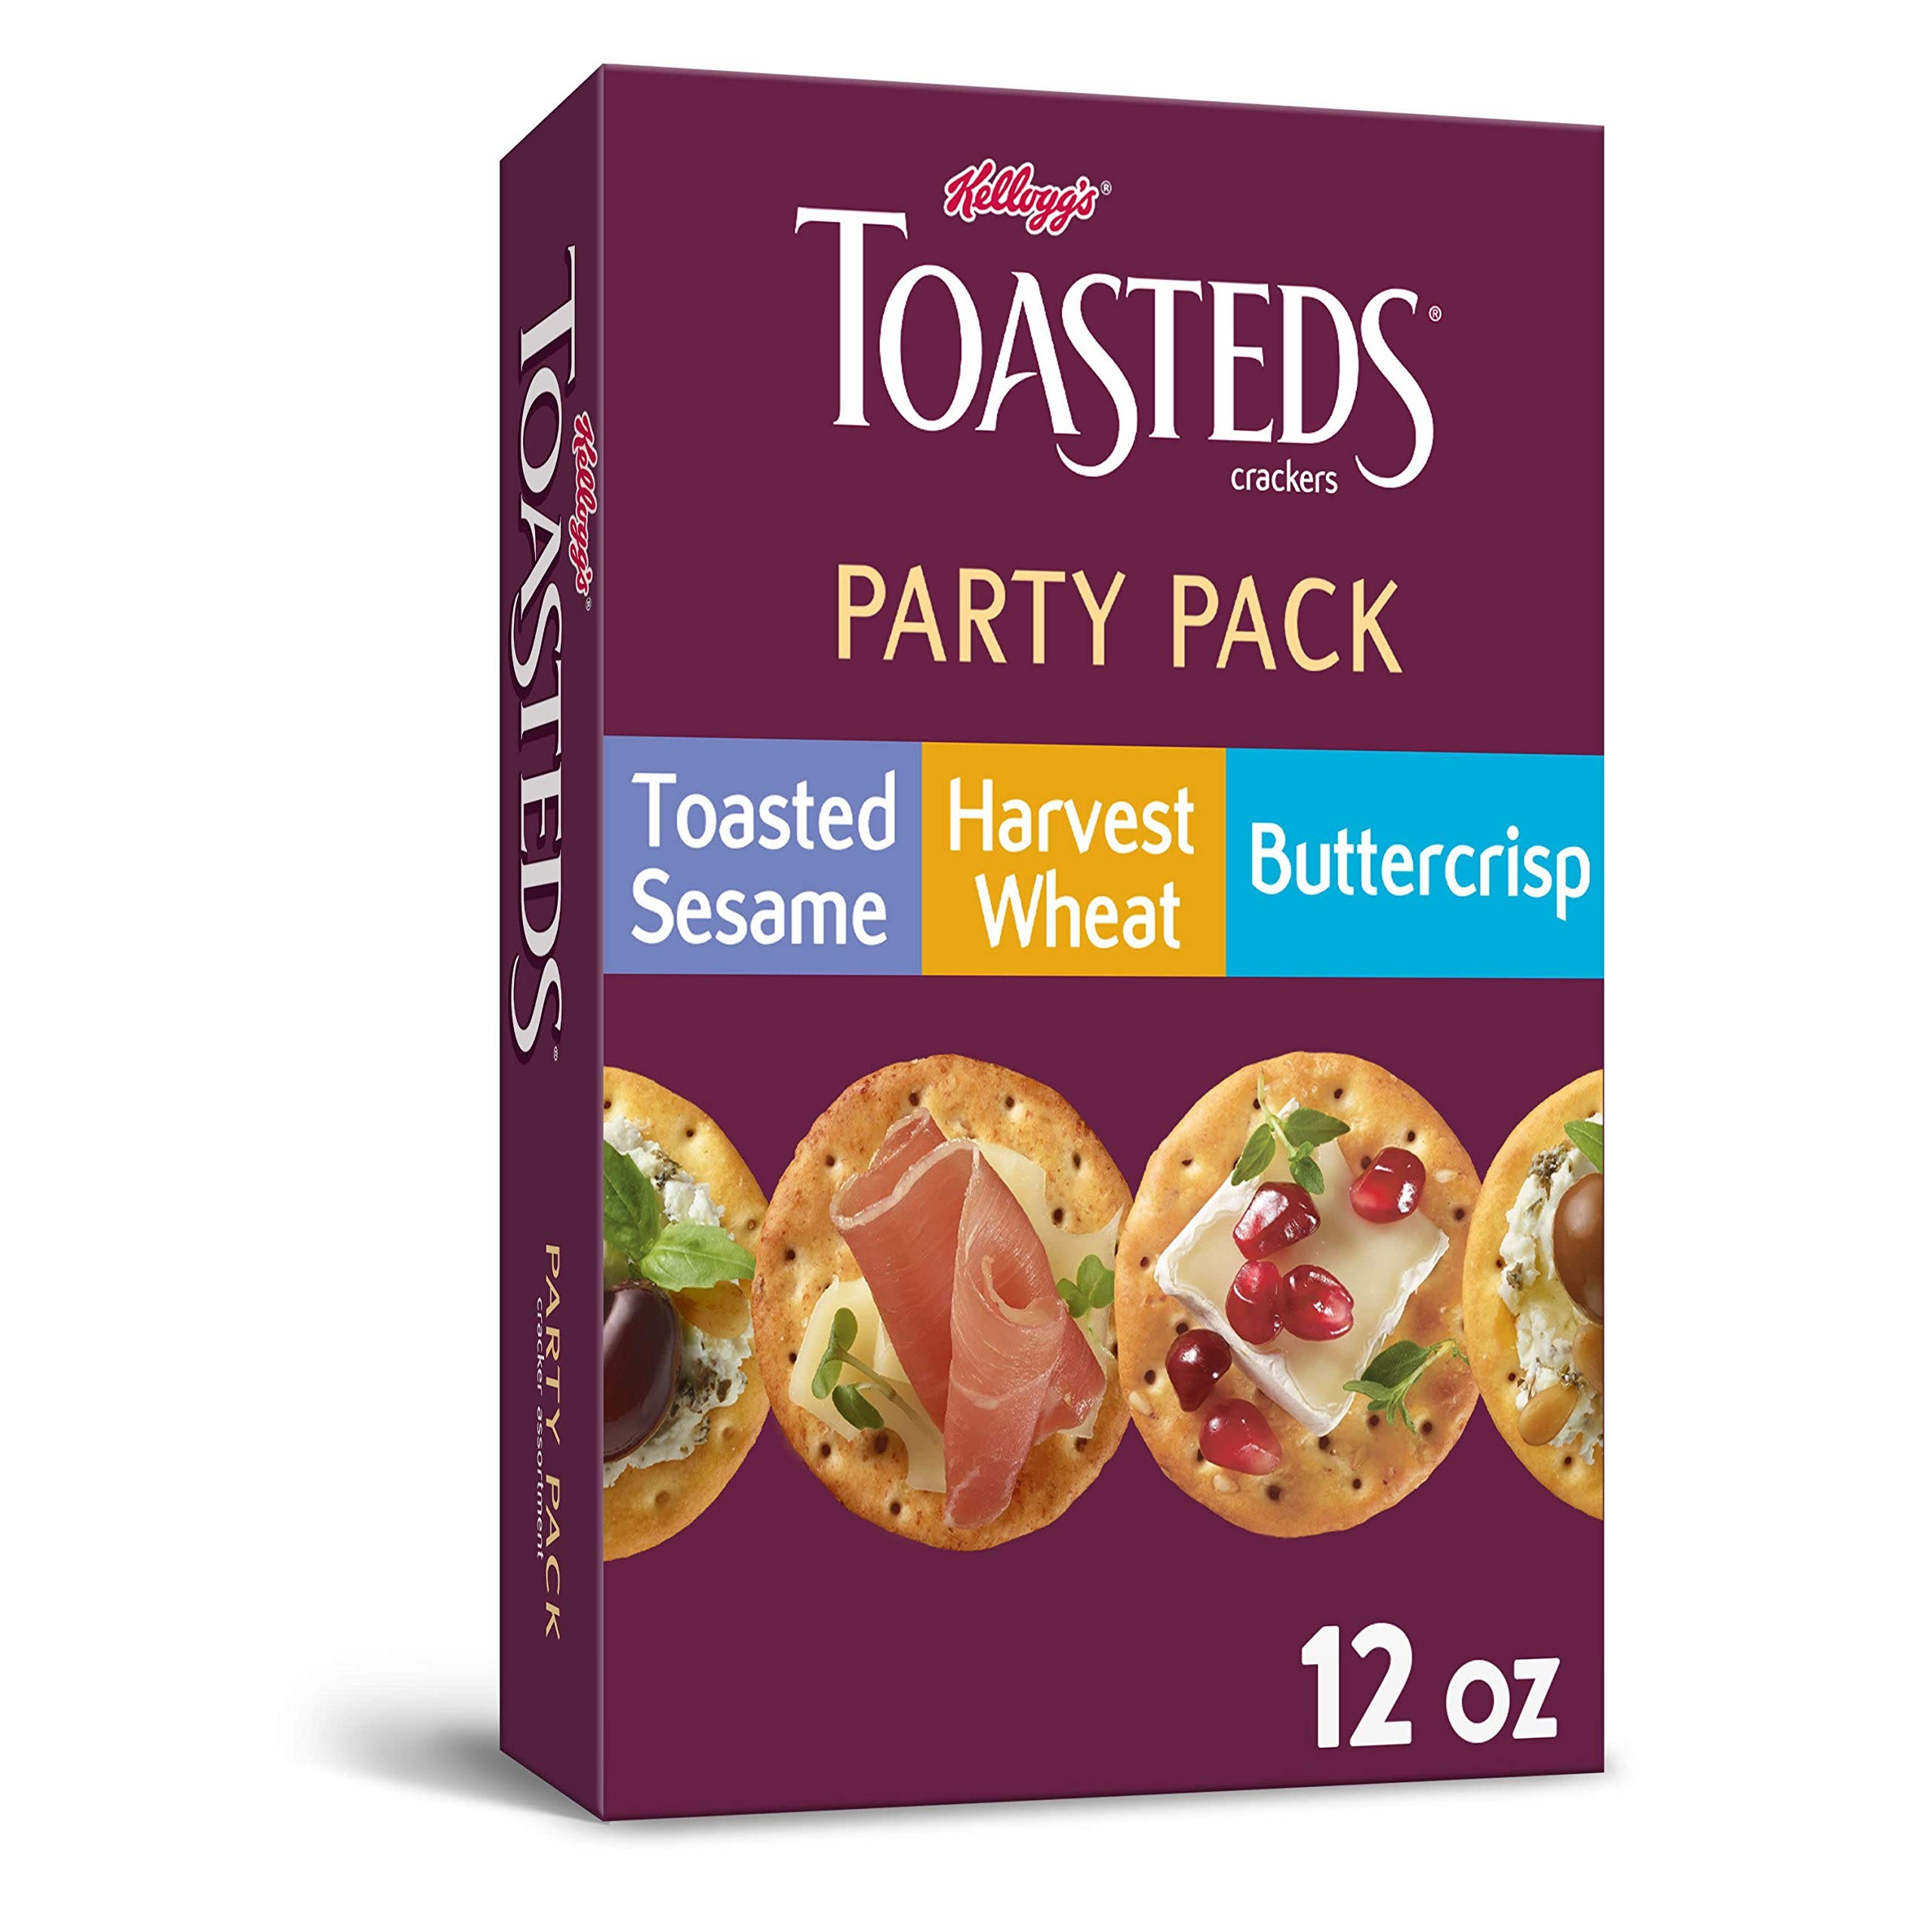
Item Name: Keebler, Toasteds, Crackers, Toasted Sesame, Harvest Wheat and Buttercrisp, Party Pack, 12 oz
Bullet Point 1: A Keebler Classic, our Toasteds Crackers feature a variety of incredible savory flavors for any taste and occasion
Bullet Point 2: A delicious variety of lightly toasted snack crackers with your choice of Buttercrisp, Harvest Wheat, and Toasted Sesame; Great for snacking with dips, cheese, and sweet and savory toppings
Bullet Point 3: Oven-baked and made with delicious ingredients like whole wheat flour and sesame seeds; Buttercrisp Toasteds adds a trivial amount of cholesterol. Kosher Dairy
Bullet Point 4: Stock your home pantry, keep on hand at the office, and stow in a lunchbox or tote bag; Ideal for party spreads; A travel-ready food
Bullet Point 5: Includes 1, 12-oz box containing 1, 4-oz sleeve of Buttercrisp, 1, 4-oz sleeve of Harvest Wheat, and 1, 4-oz sleeve of Toasted Sesame; Packaged for freshness and great taste
Value: 12.0
Unit: ounce

Price: 4.97